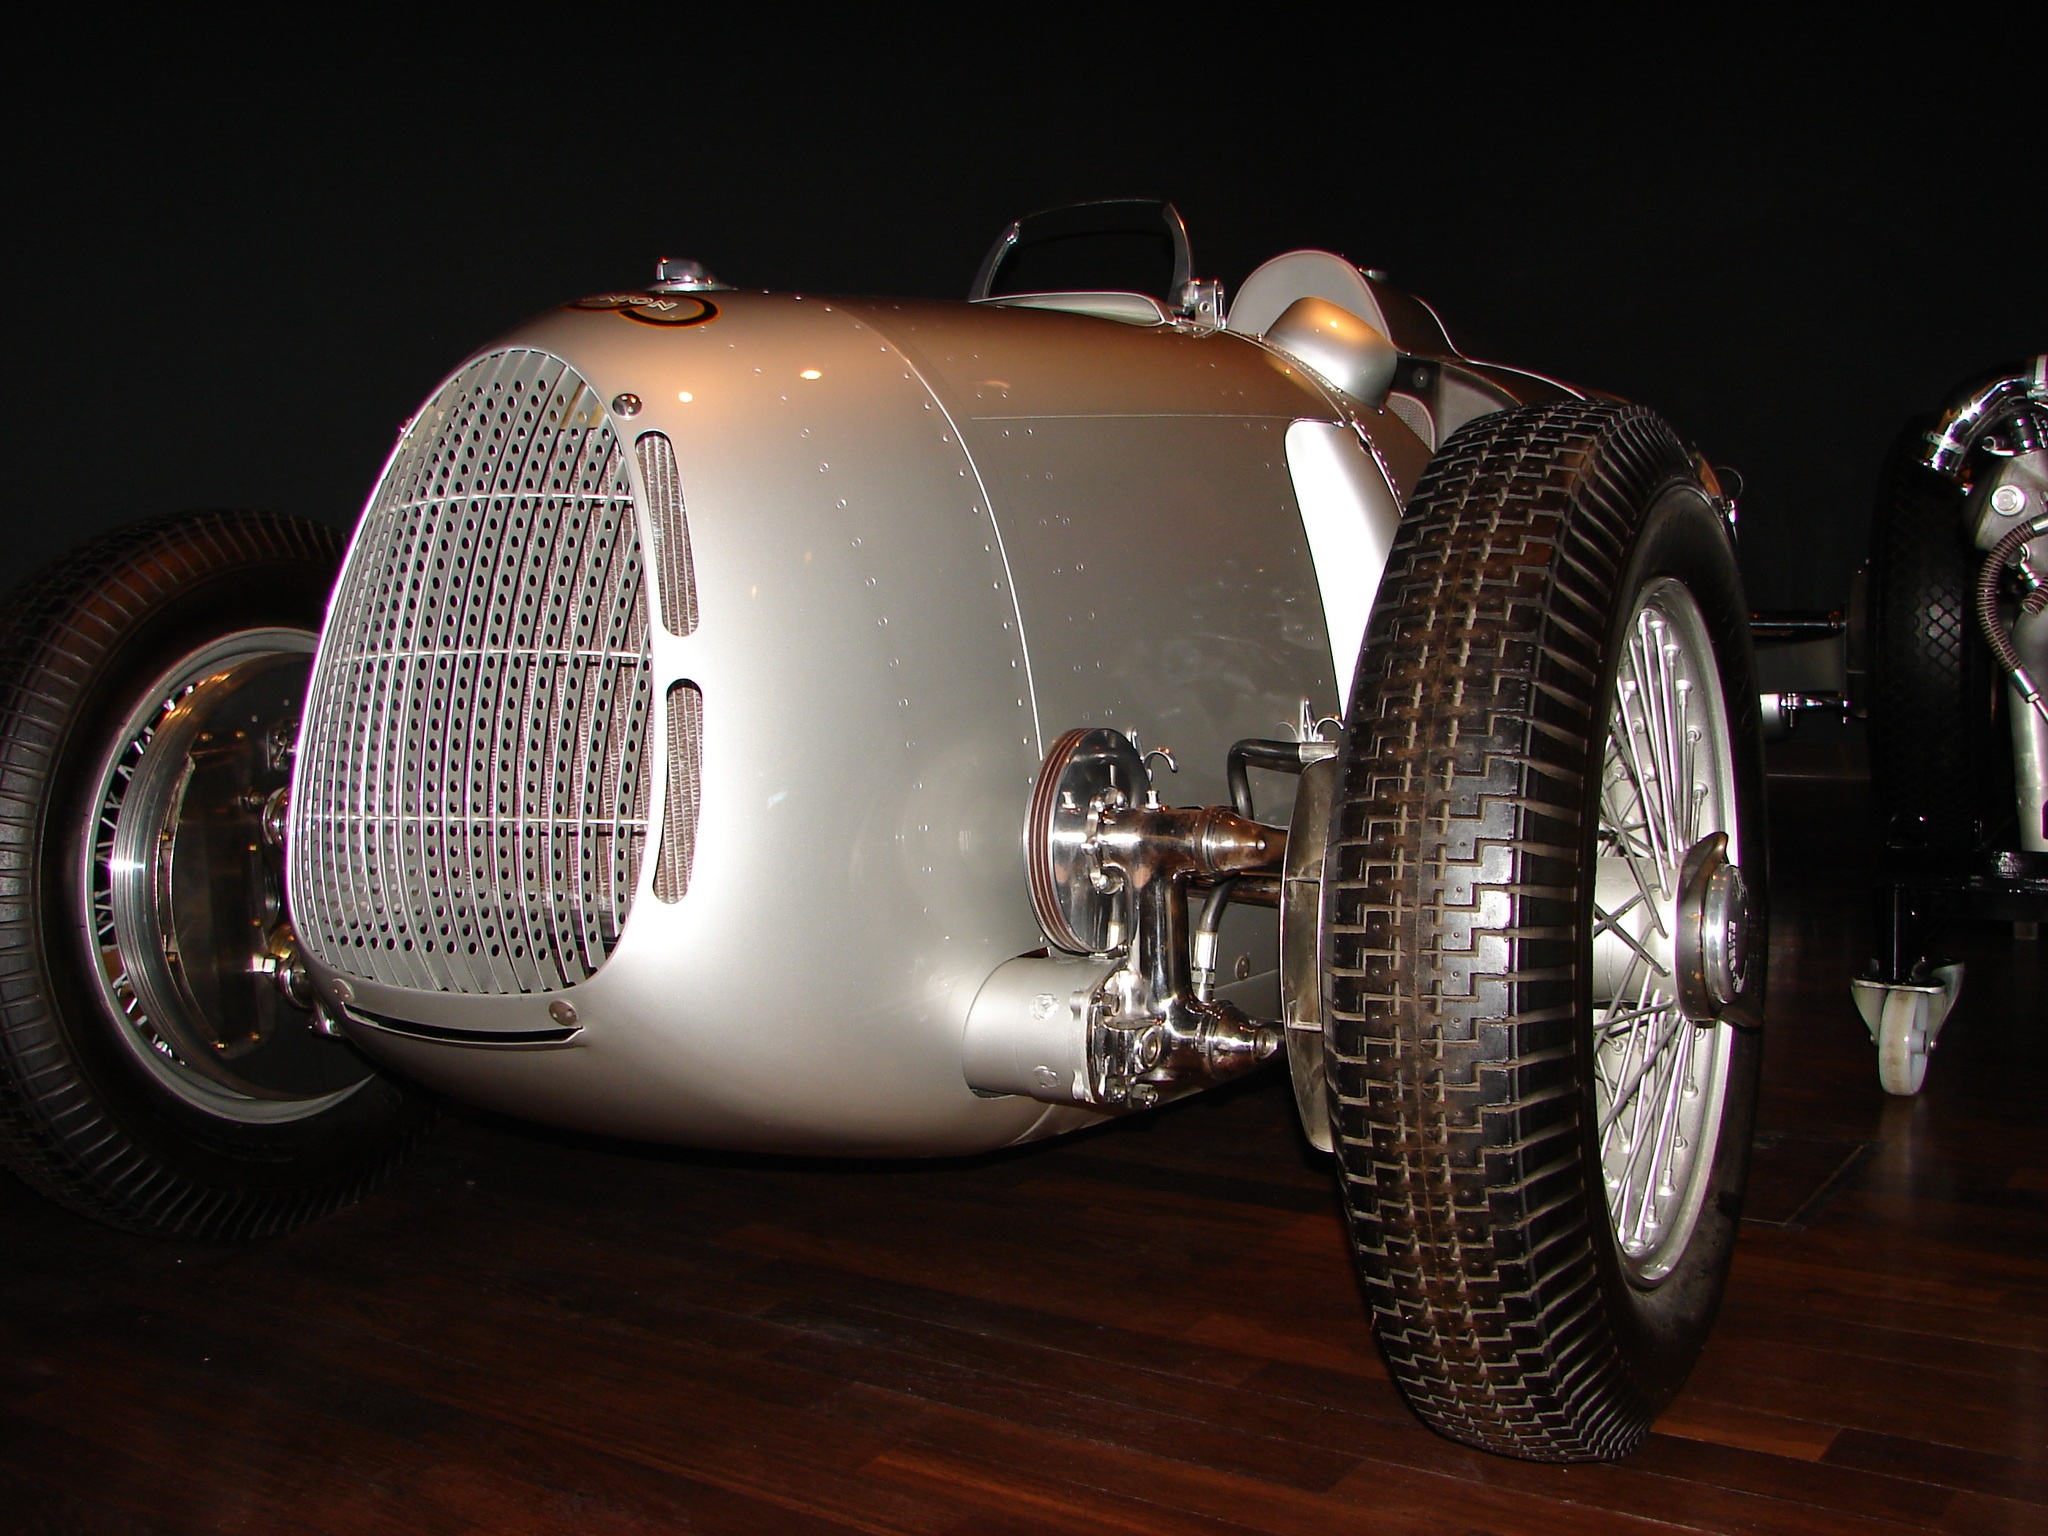
car, wheel, vehicle, museum, sports car, vintage car, race car, supercar, oldtimer, classic, bugatti, antique car, racing car, hot rod, car town, wolfsburg, land vehicle, automobile make, automotive design